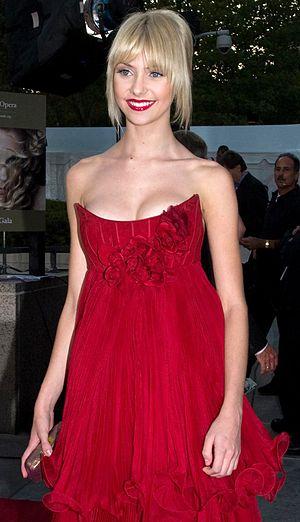
Paranoid Park est un film dramatique franco-américain écrit et réalisé par Gus Van Sant. Le film est tiré d'un roman du même nom écrit par Blake Nelson et qui se déroule à Portland en Oregon. Gabe Nevins y interprète un adolescent skateboarder qui tue accidentellement un agent de sécurité.
Jennifer Tallulah Humphrey, dite Jenny, est un des personnages de la série Gossip Girl et It Girl série de romans de Cecily von Ziegesar. Elle est représentée par Taylor Momsen dans la série télévisée Gossip Girl sur The CW.
Taylor Michel Momsen est une chanteuse et musicienne américaine de rock, ex-actrice et mannequin née le 26 juillet 1993 à Saint-Louis dans le Missouri aux États-Unis. Elle est connue pour son groupe de rock The Pretty Reckless ainsi que pour avoir joué le rôle de Jenny Humphrey dans Gossip Girl.